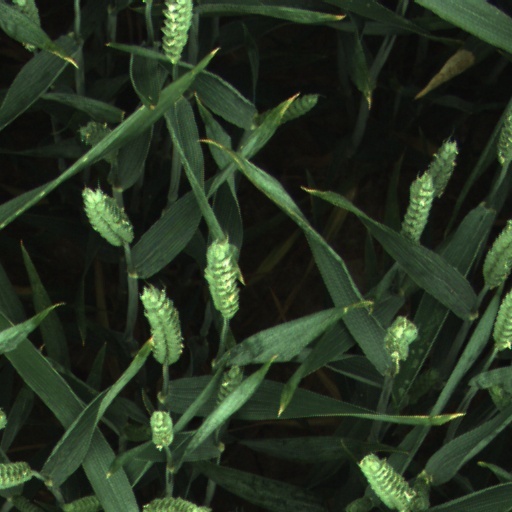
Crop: wheat